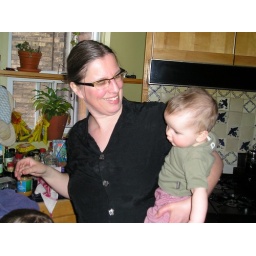
in the kitchen of Anna and Jim's house